Sociology

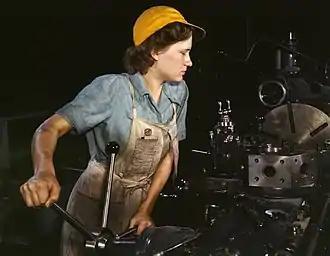
"Rosie the Riveter" was an iconic symbol of the American homefront and a departure from gender roles due to wartime necessity.

Sociologists increasingly draw upon computationally intensive methods to analyse and model social phenomena. Using computer simulations, artificial intelligence, text mining, complex statistical methods, and new analytic approaches like social network analysis and social sequence analysis, computational sociology develops and tests theories of complex social processes through bottom-up modelling of social interactions.